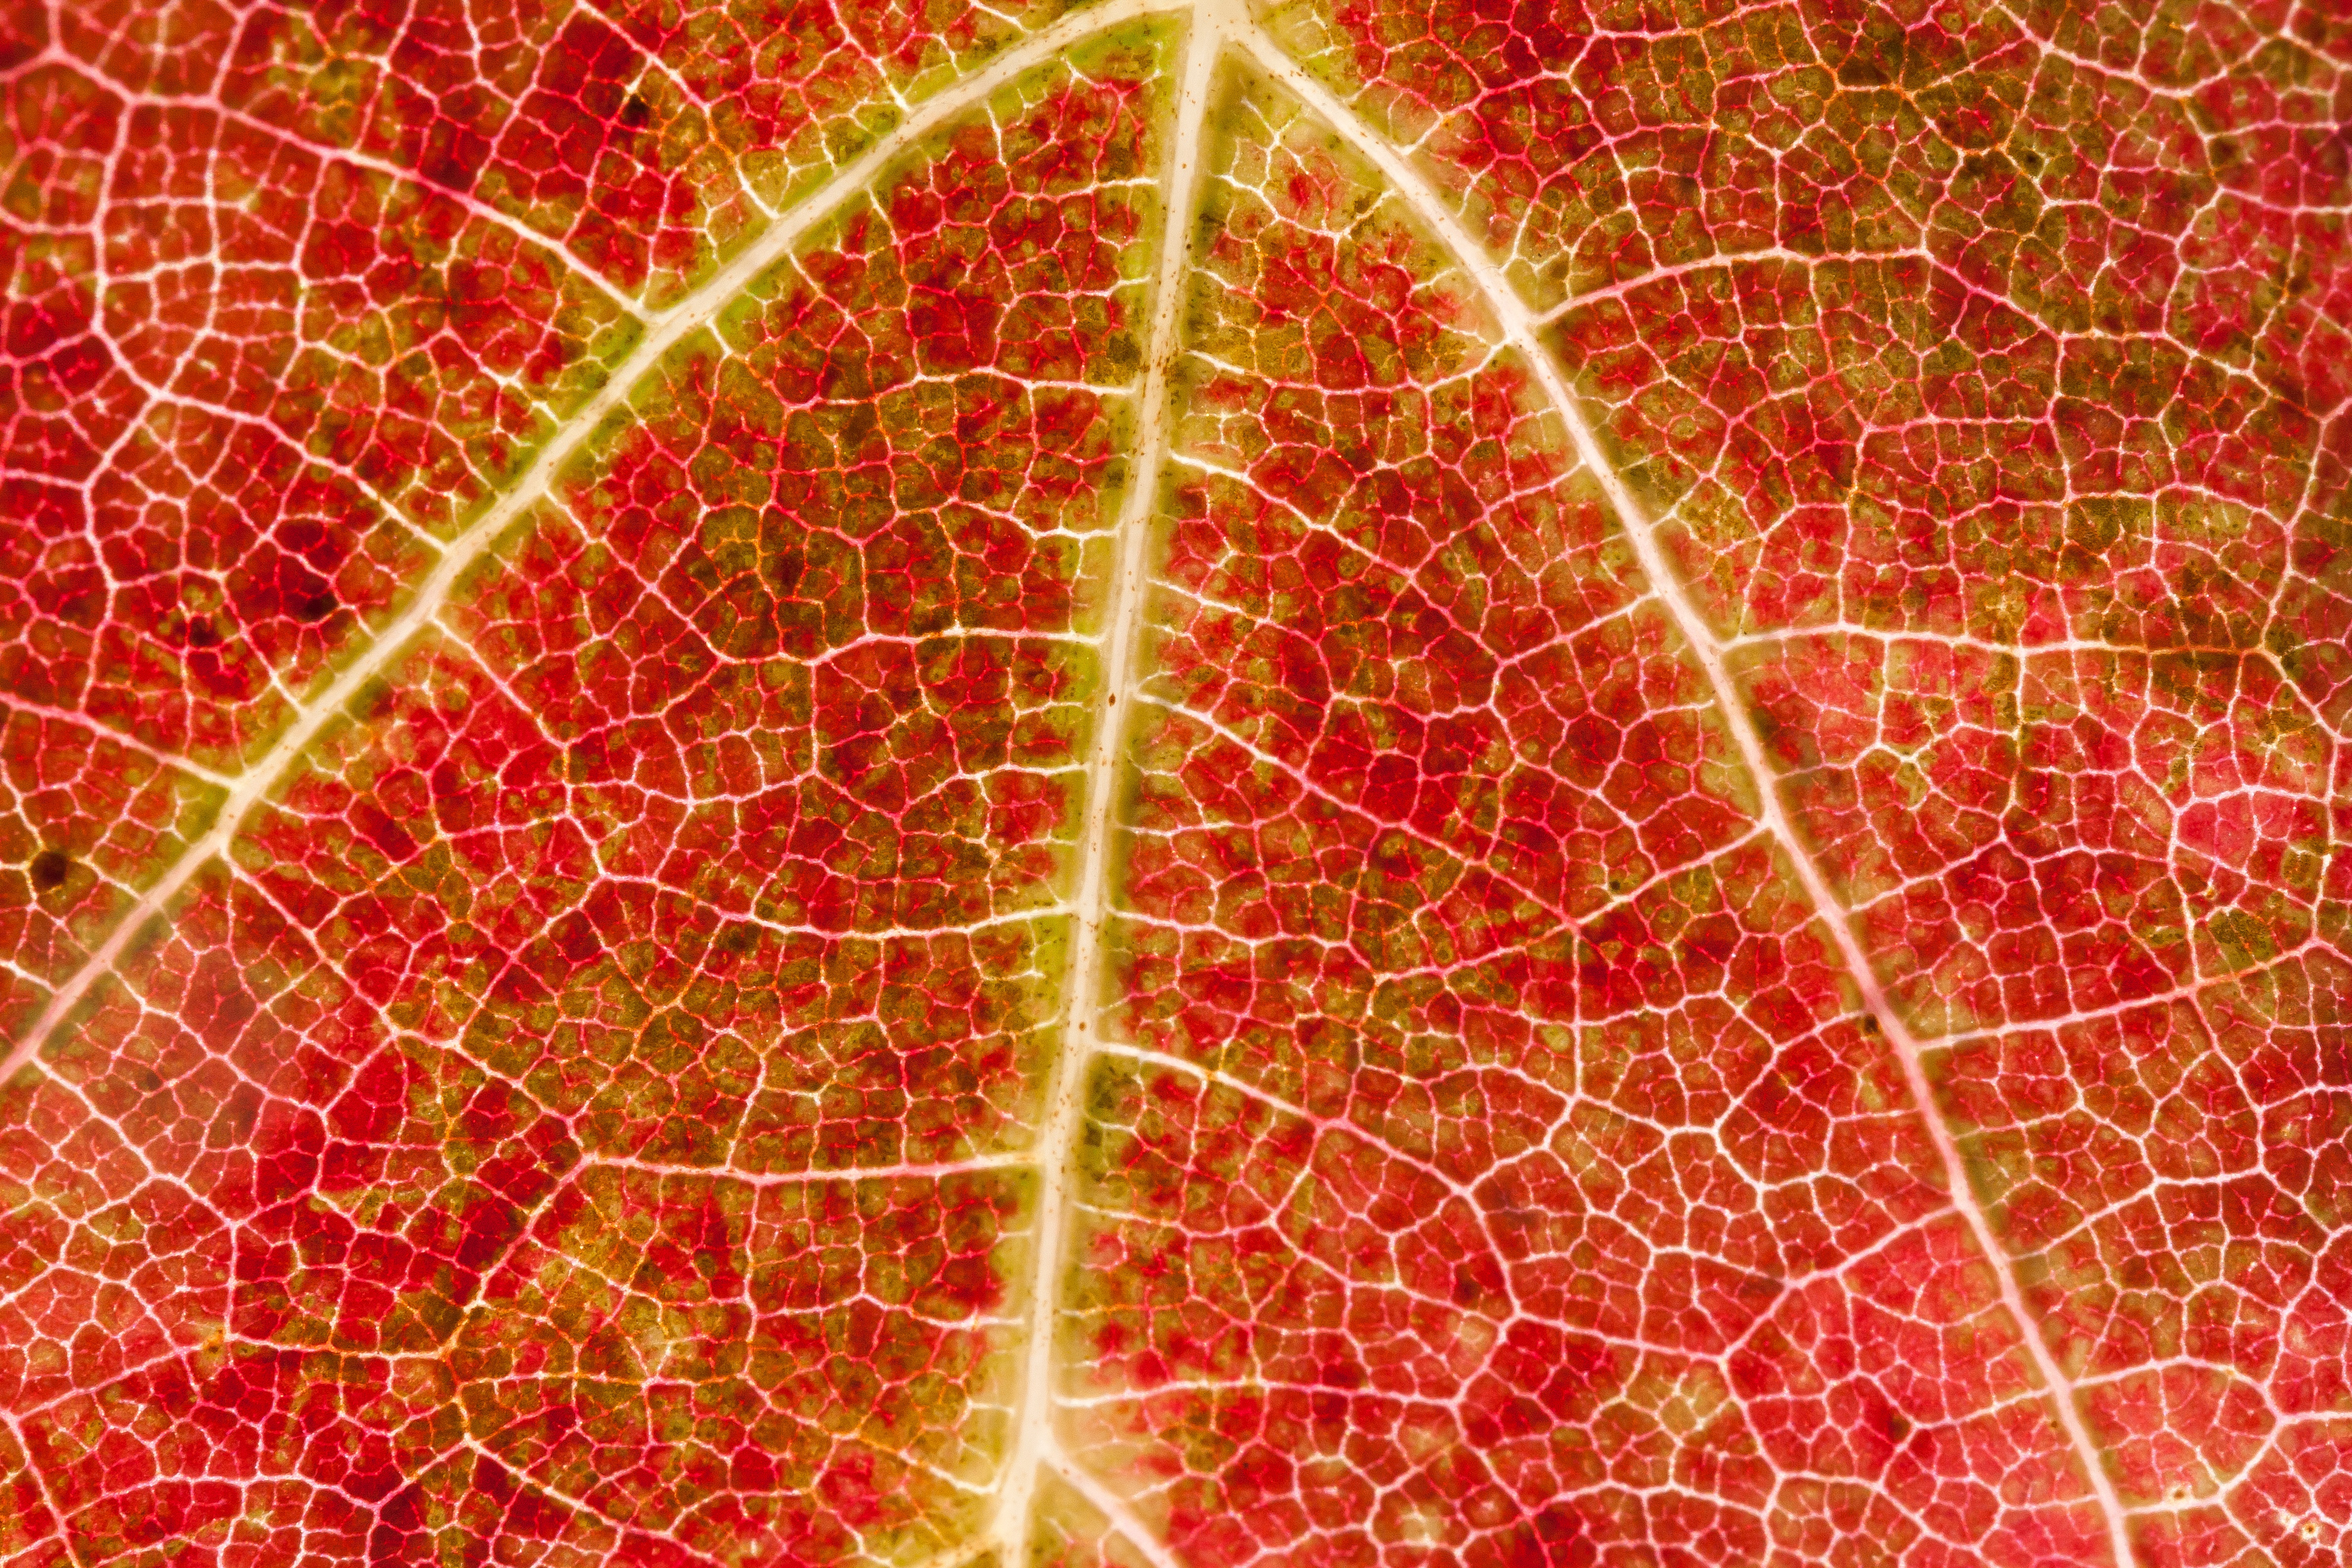
plant, vineyard, wine, leaf, flower, pattern, green, red, color, macro, autumn, circle, vein, sunny, design, autumn colours, cell, wine harvest, wine leaf, flooring, psychedelic art, fractal art